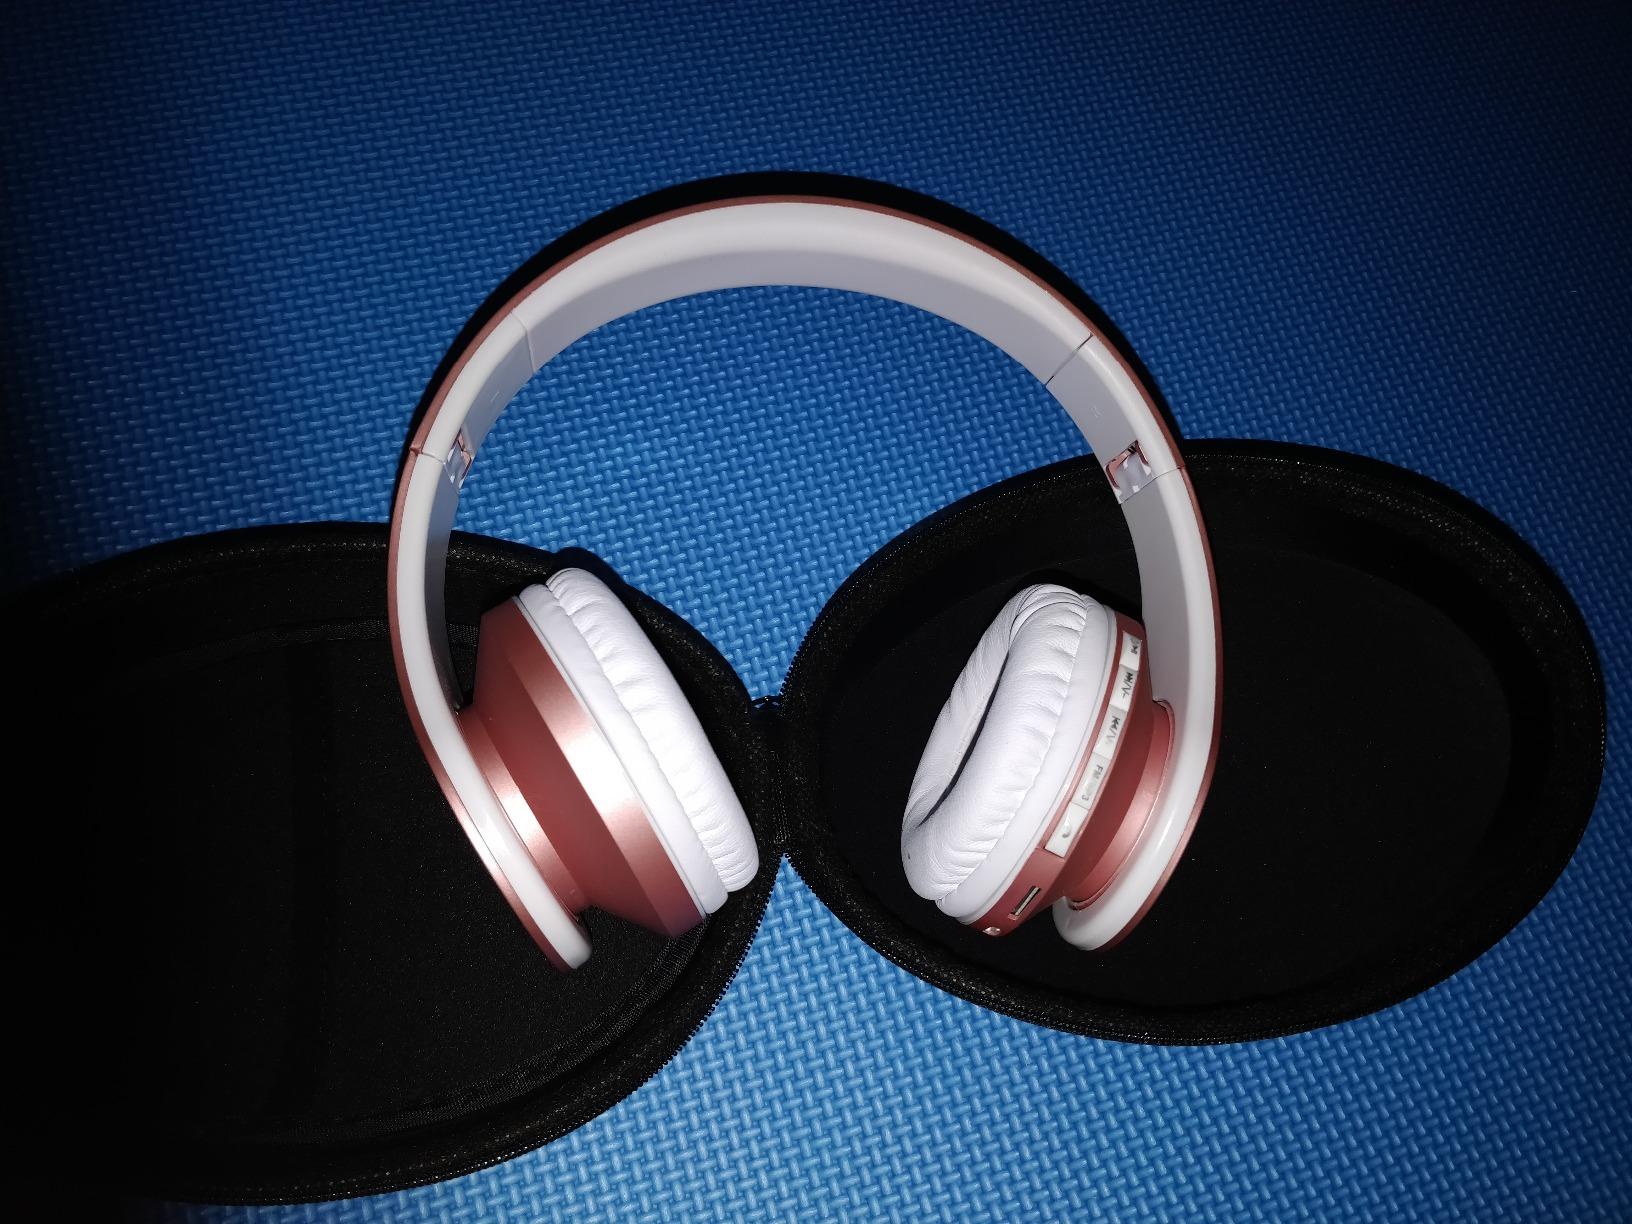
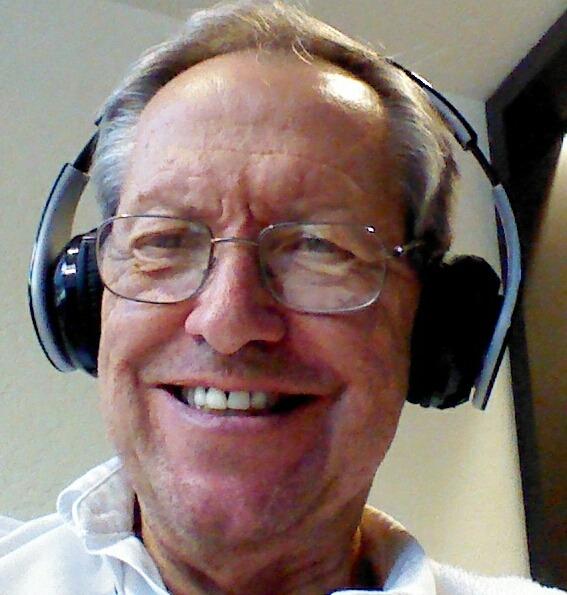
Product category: headphones
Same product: no